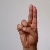
The image shows a hand gesture representing the letter 'U' in Indian Sign Language.